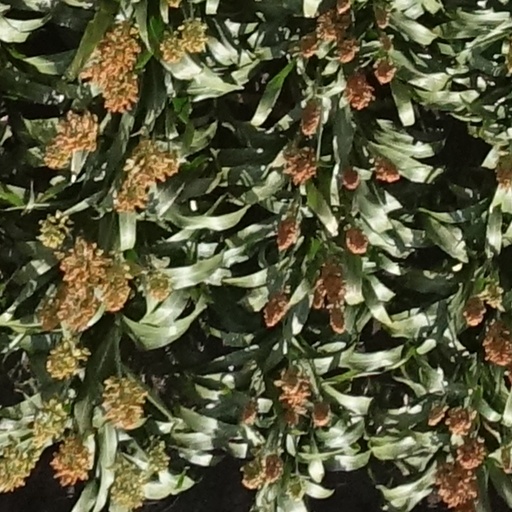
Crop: sorghum